Dust explosion

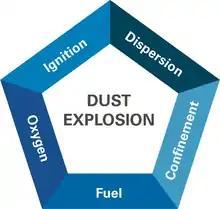
Diagram showing the five requirements for a dust explosion

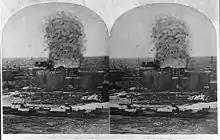
1878 stereograph rendering of the Great Mill Disaster

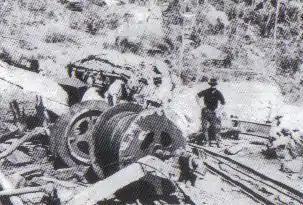
Mount Mulligan mine disaster in Australia 1921. These cable drums were blown 50 feet (15 m) from their foundations following a coal dust explosion.

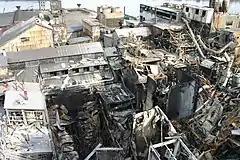
Aftermath of 2008 explosion at Imperial Sugar in Port Wentworth, Georgia, US

Many common materials which are known to burn can generate a dust explosion, such as coal dust and sawdust. In addition, many otherwise mundane organic materials can also be dispersed into a dangerous dust cloud, such as grain, flour, starch, sugar, powdered milk, cocoa, coffee, and pollen. Powdered metals (such as aluminum, magnesium, and titanium) can form explosive suspensions in air, if finely divided.